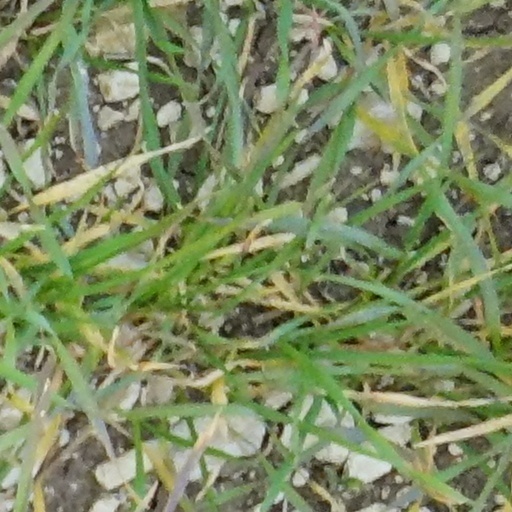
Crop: wheat